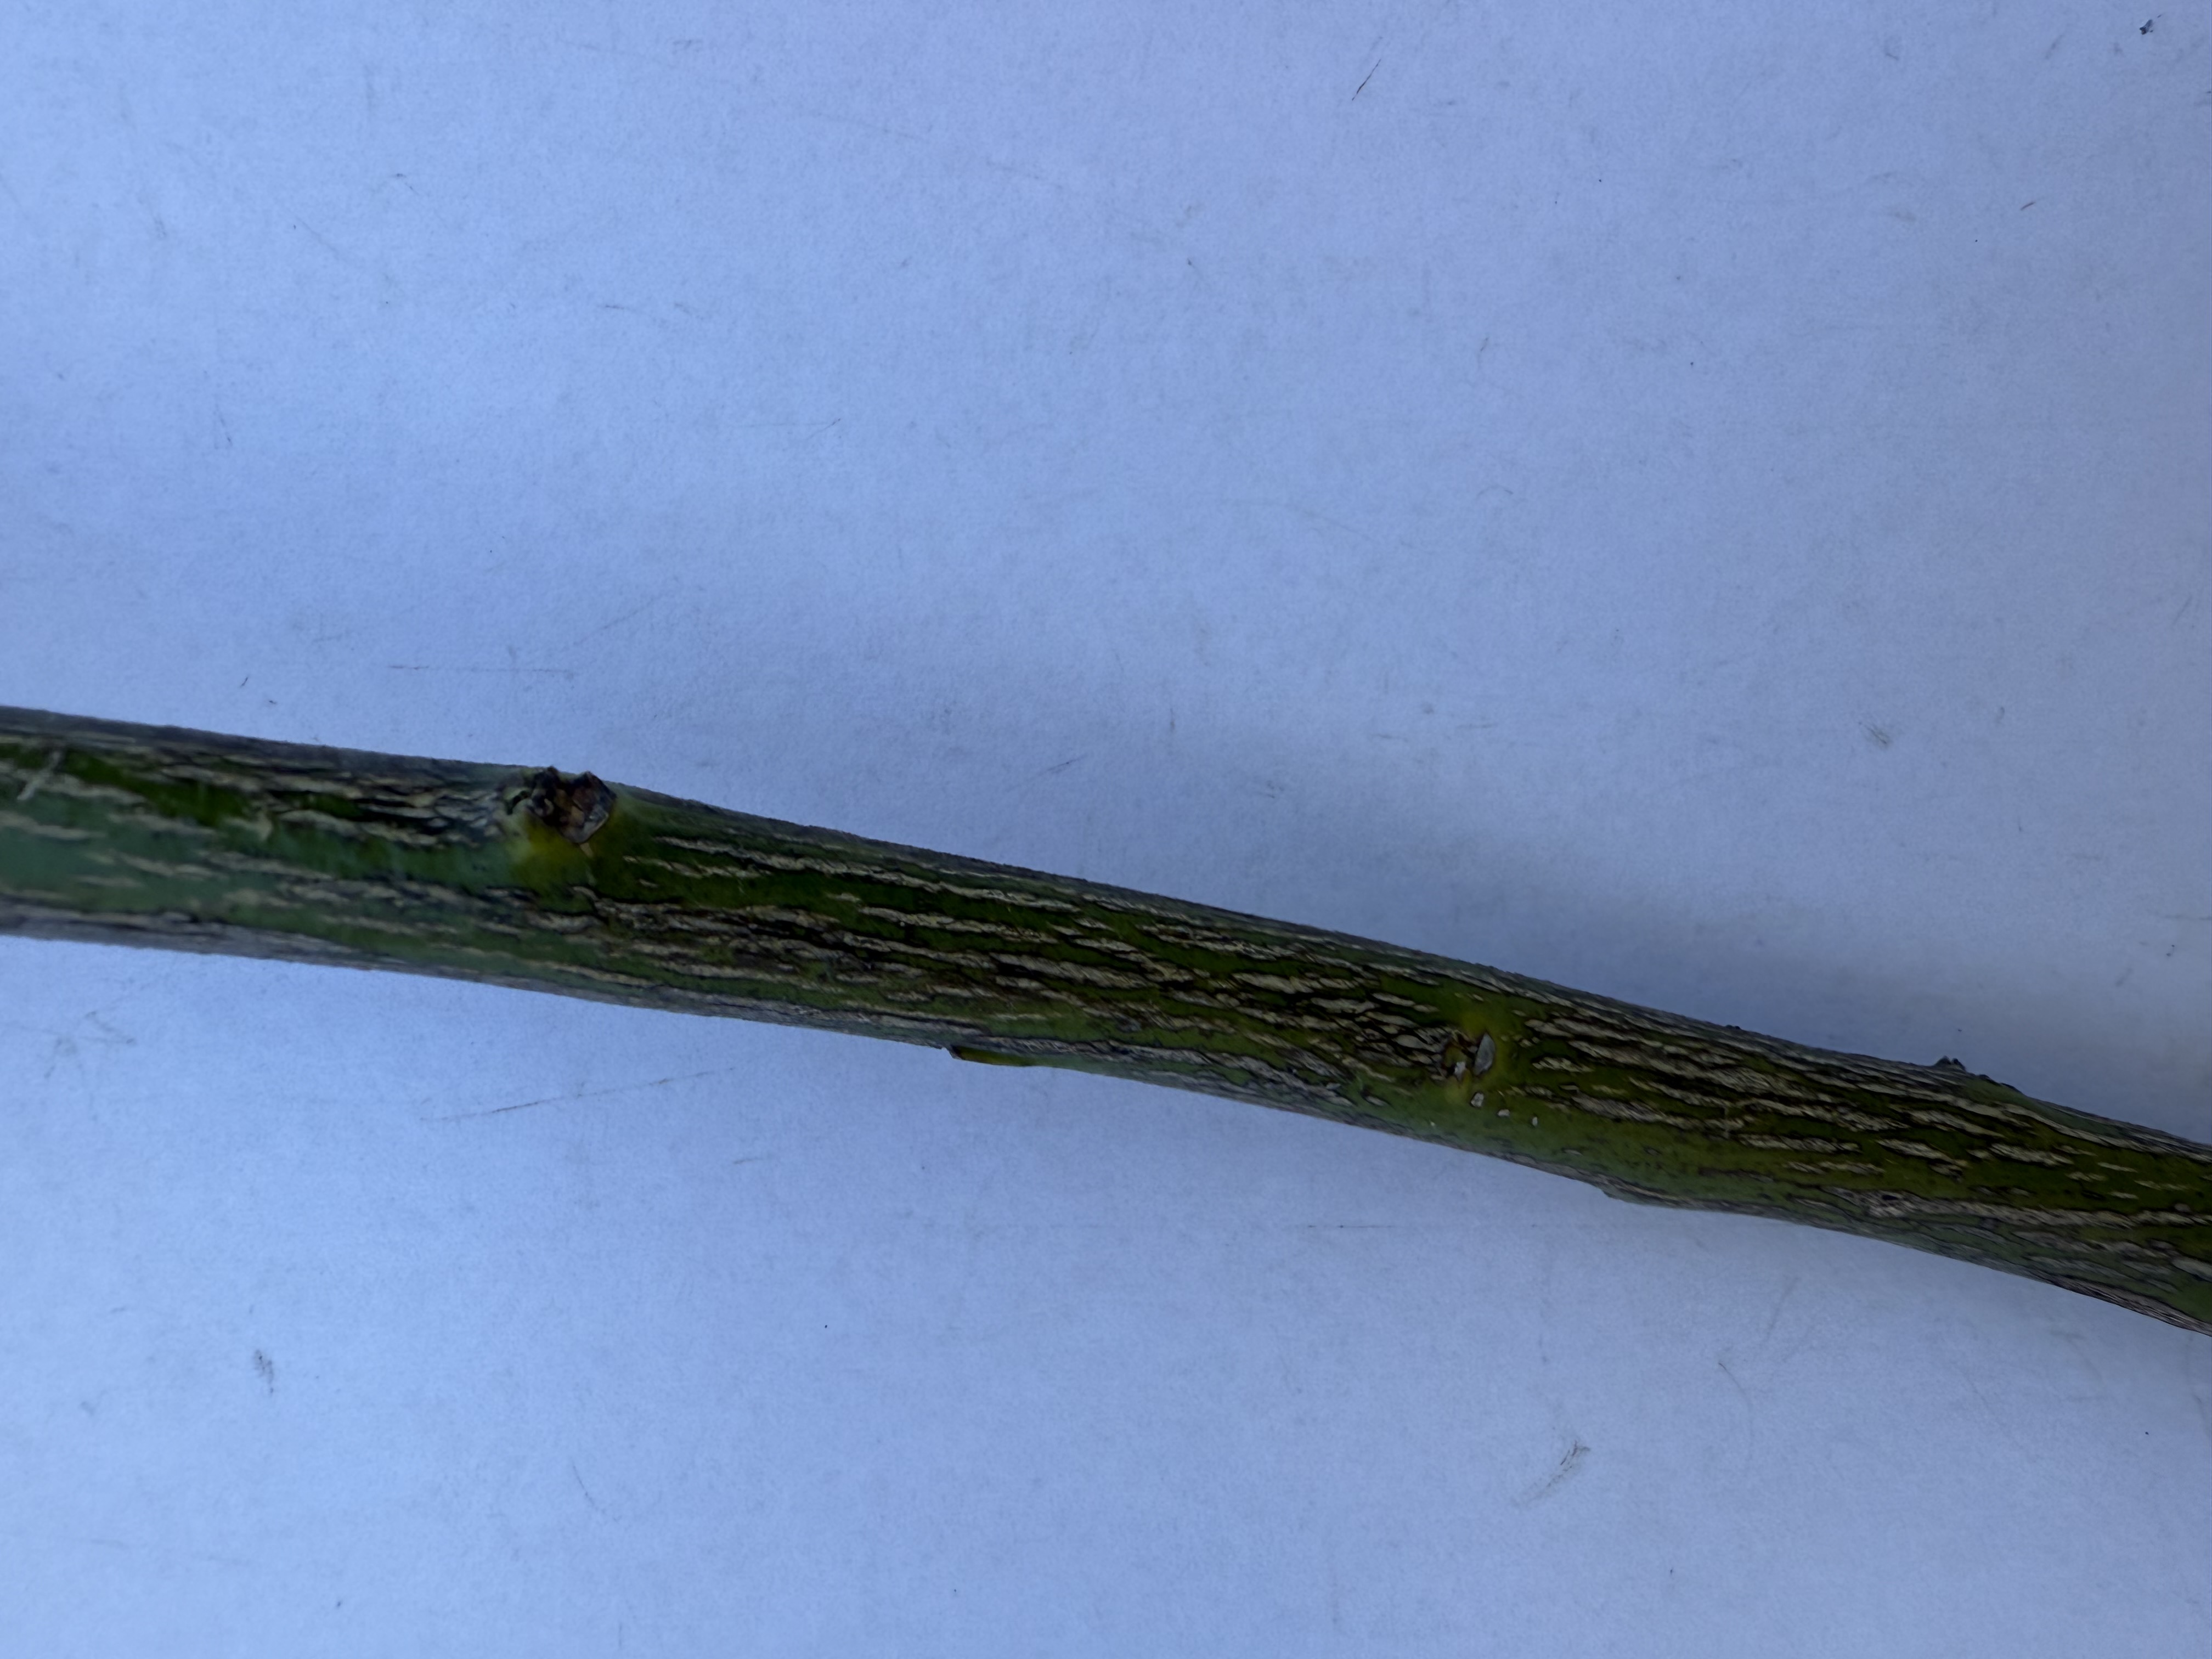
Variety: Lemon